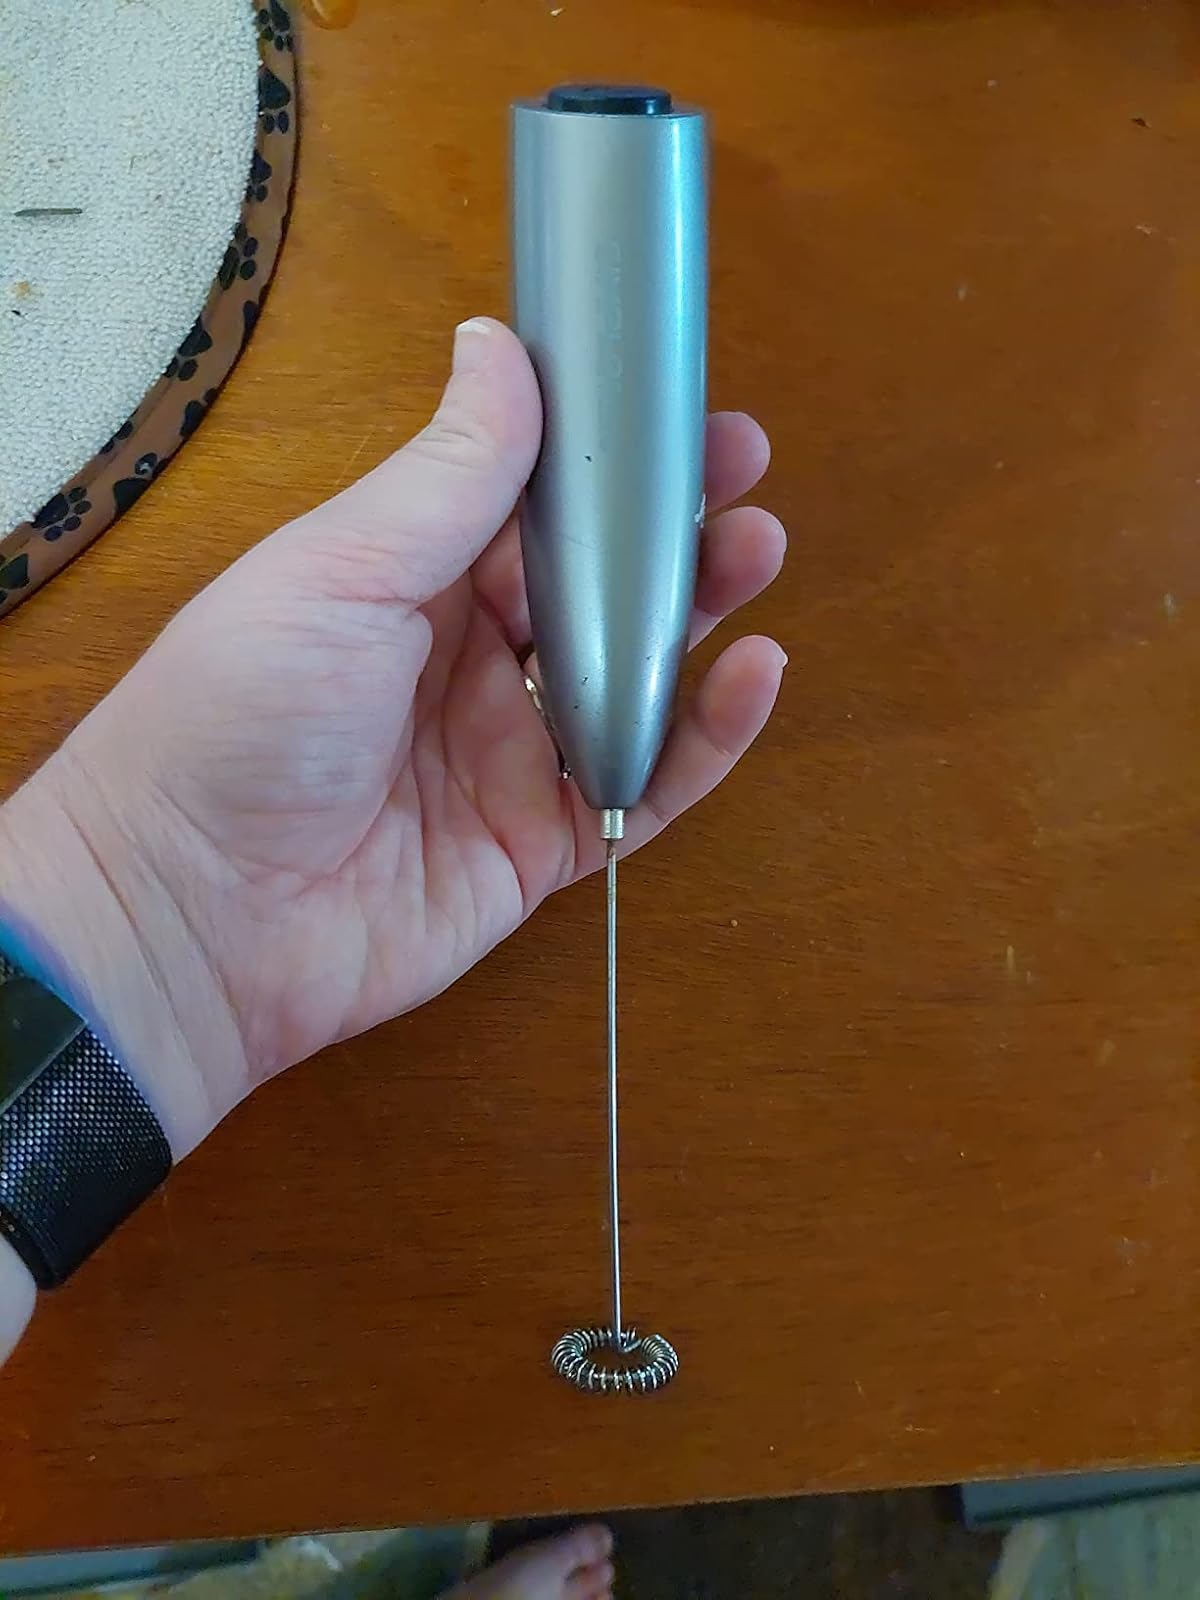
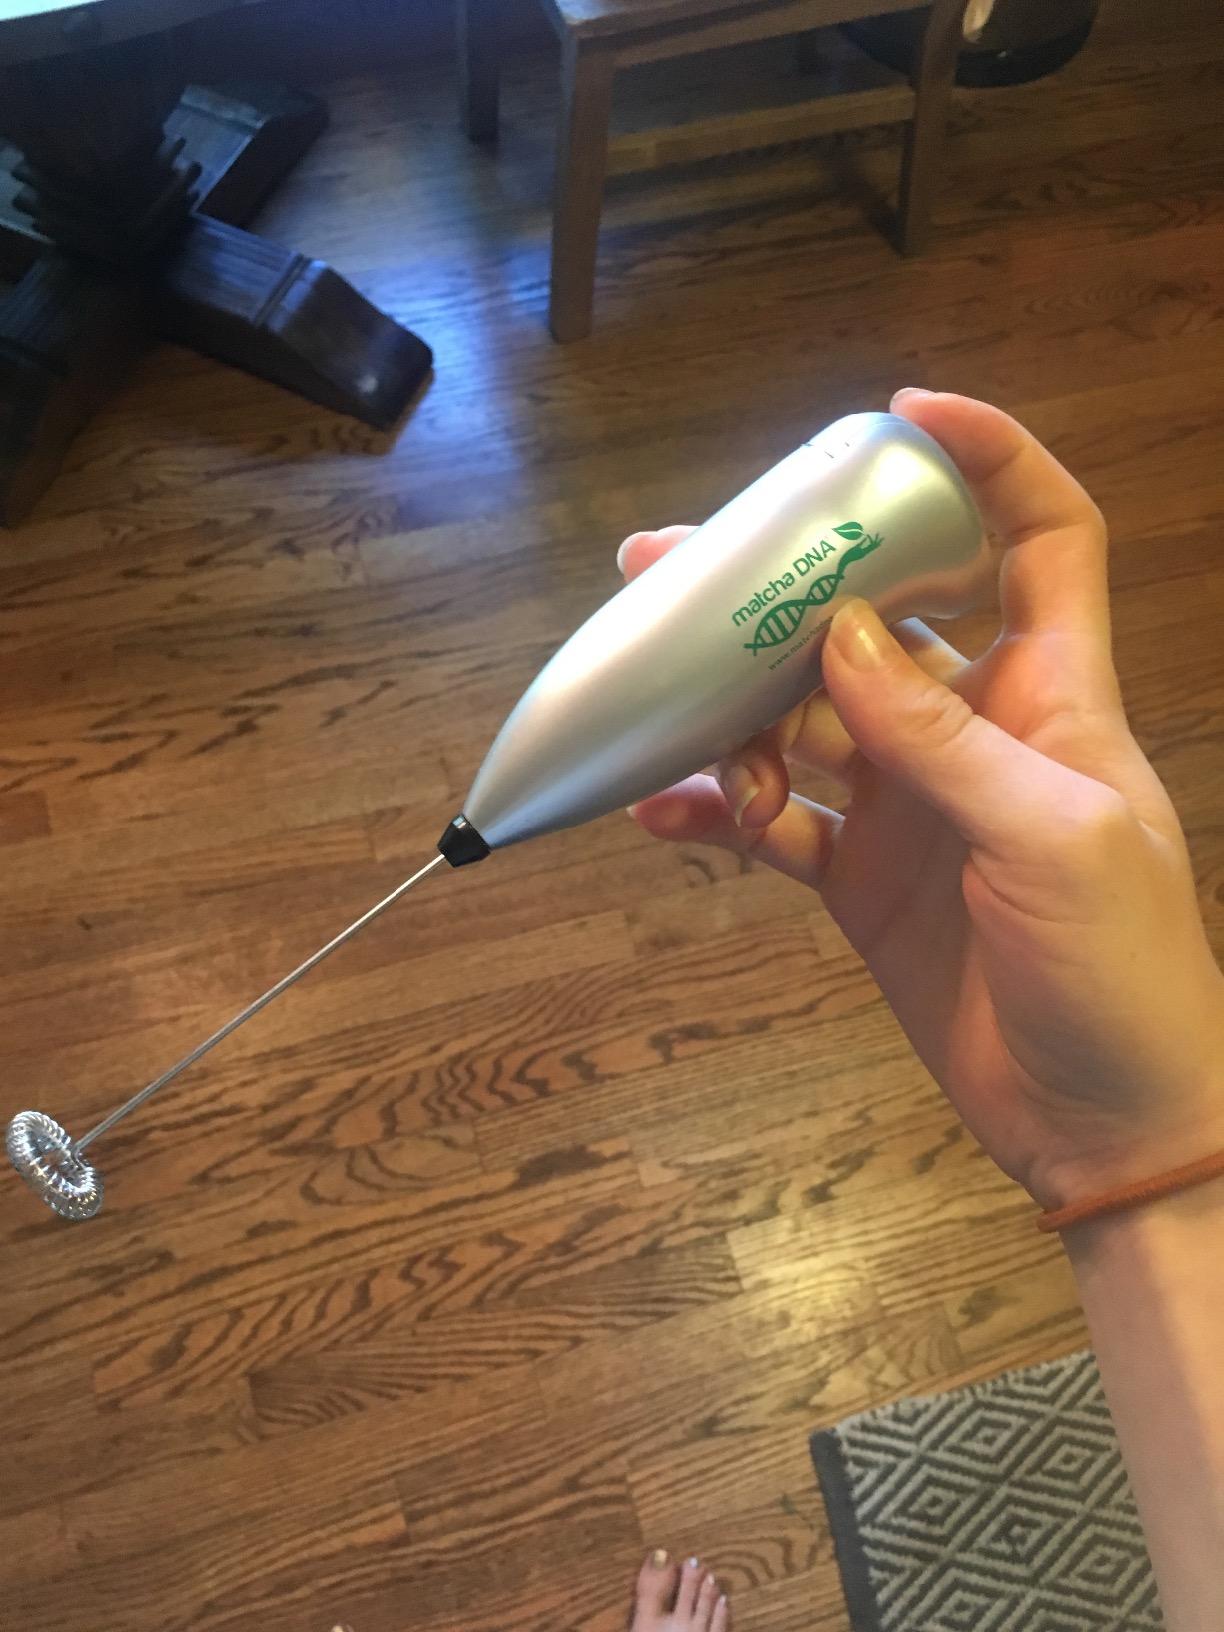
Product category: items_mixer
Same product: no